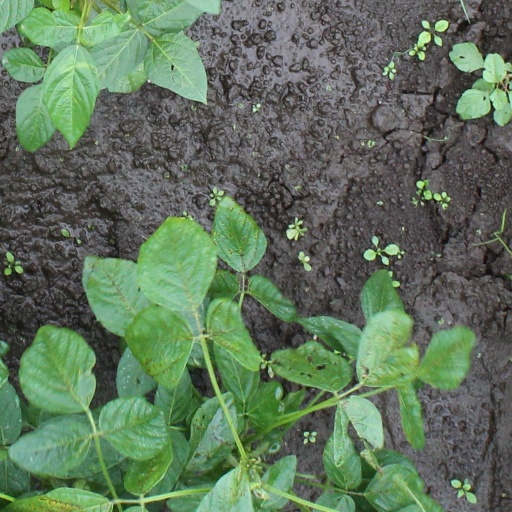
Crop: soybean